Smog

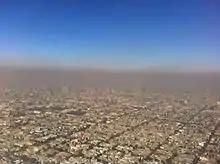
Photochemical smog over Mexico City, December 2010

Environmentalists have criticized the Delhi government for not doing enough to curb air pollution and to inform people about air quality issues. Most of Delhi's residents are unaware of alarming levels of air pollution in the city and the health risks associated with it. Since the mid-1990s, Delhi has undertaken some measures to curb air pollution – Delhi has the third highest quantity of trees among Indian cities and the Delhi Transport Corporation operates the world's largest fleet of environmentally friendly compressed natural gas (CNG) buses. In 1996, the Centre for Science and Environment (CSE) started a public interest litigation in the Supreme Court of India that ordered the conversion of Delhi's fleet of buses and taxis to run on CNG and banned the use of leaded petrol in 1998. In 2003, Delhi won the United States Department of Energy's first 'Clean Cities International Partner of the Year' award for its "bold efforts to curb air pollution and support alternative fuel initiatives". The Delhi Metro has also been credited for significantly reducing air pollutants in the city.